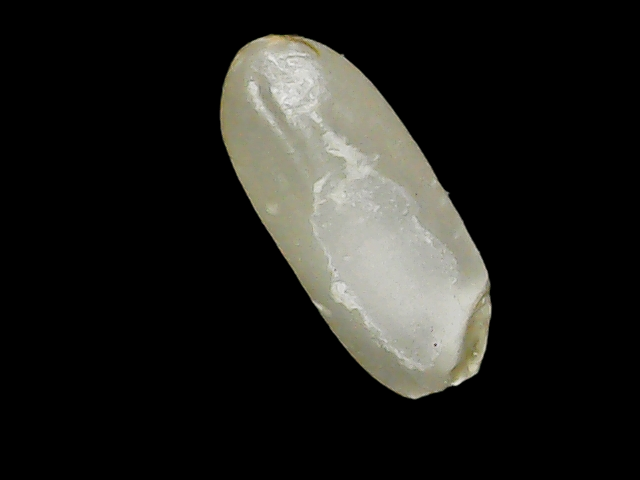
Rice variety: Binadhan24